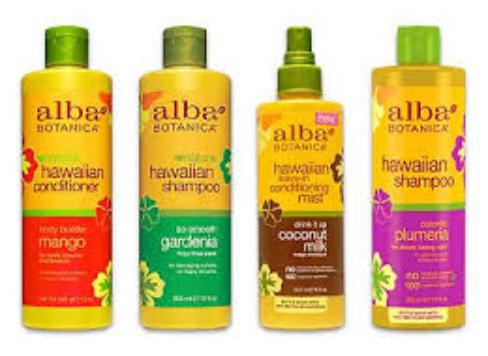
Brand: Alba Botanica
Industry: Necessities